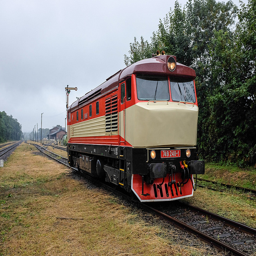
An orange train traveling down train tracks next to trees.
One train cart on top of rail road tracks.
A train is rolling along a railroad track.
a small train drives through a rural area
The train engine has its headlights on as it makes its way along the track.